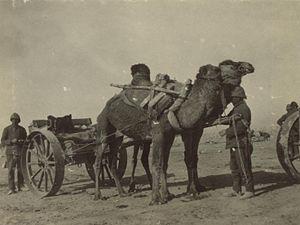
L’histoire de l’armée ottomane peut être divisée en cinq périodes principales. Les bases de ce qu'elle deviendra sont posées entre 1299 avec la fondation de l'empire ottoman et 1453. La « période classique » débute en 1451 avec le couronnement du sultan Mehmed II, jusqu'à la paix de Zsitvatorok en 1606. Les réformes militaires couvrent une période qui s'étend de 1606 à 1826, où l'armée ottomane entre dans ce qui est appelé la « période moderne » jusqu'au milieu du XIXᵉ siècle. Le déclin de l'empire et de son armée commence en 1861 avec le règne du sultan Abdülaziz et s'effondre en 1918 après l'armistice de Moudros.